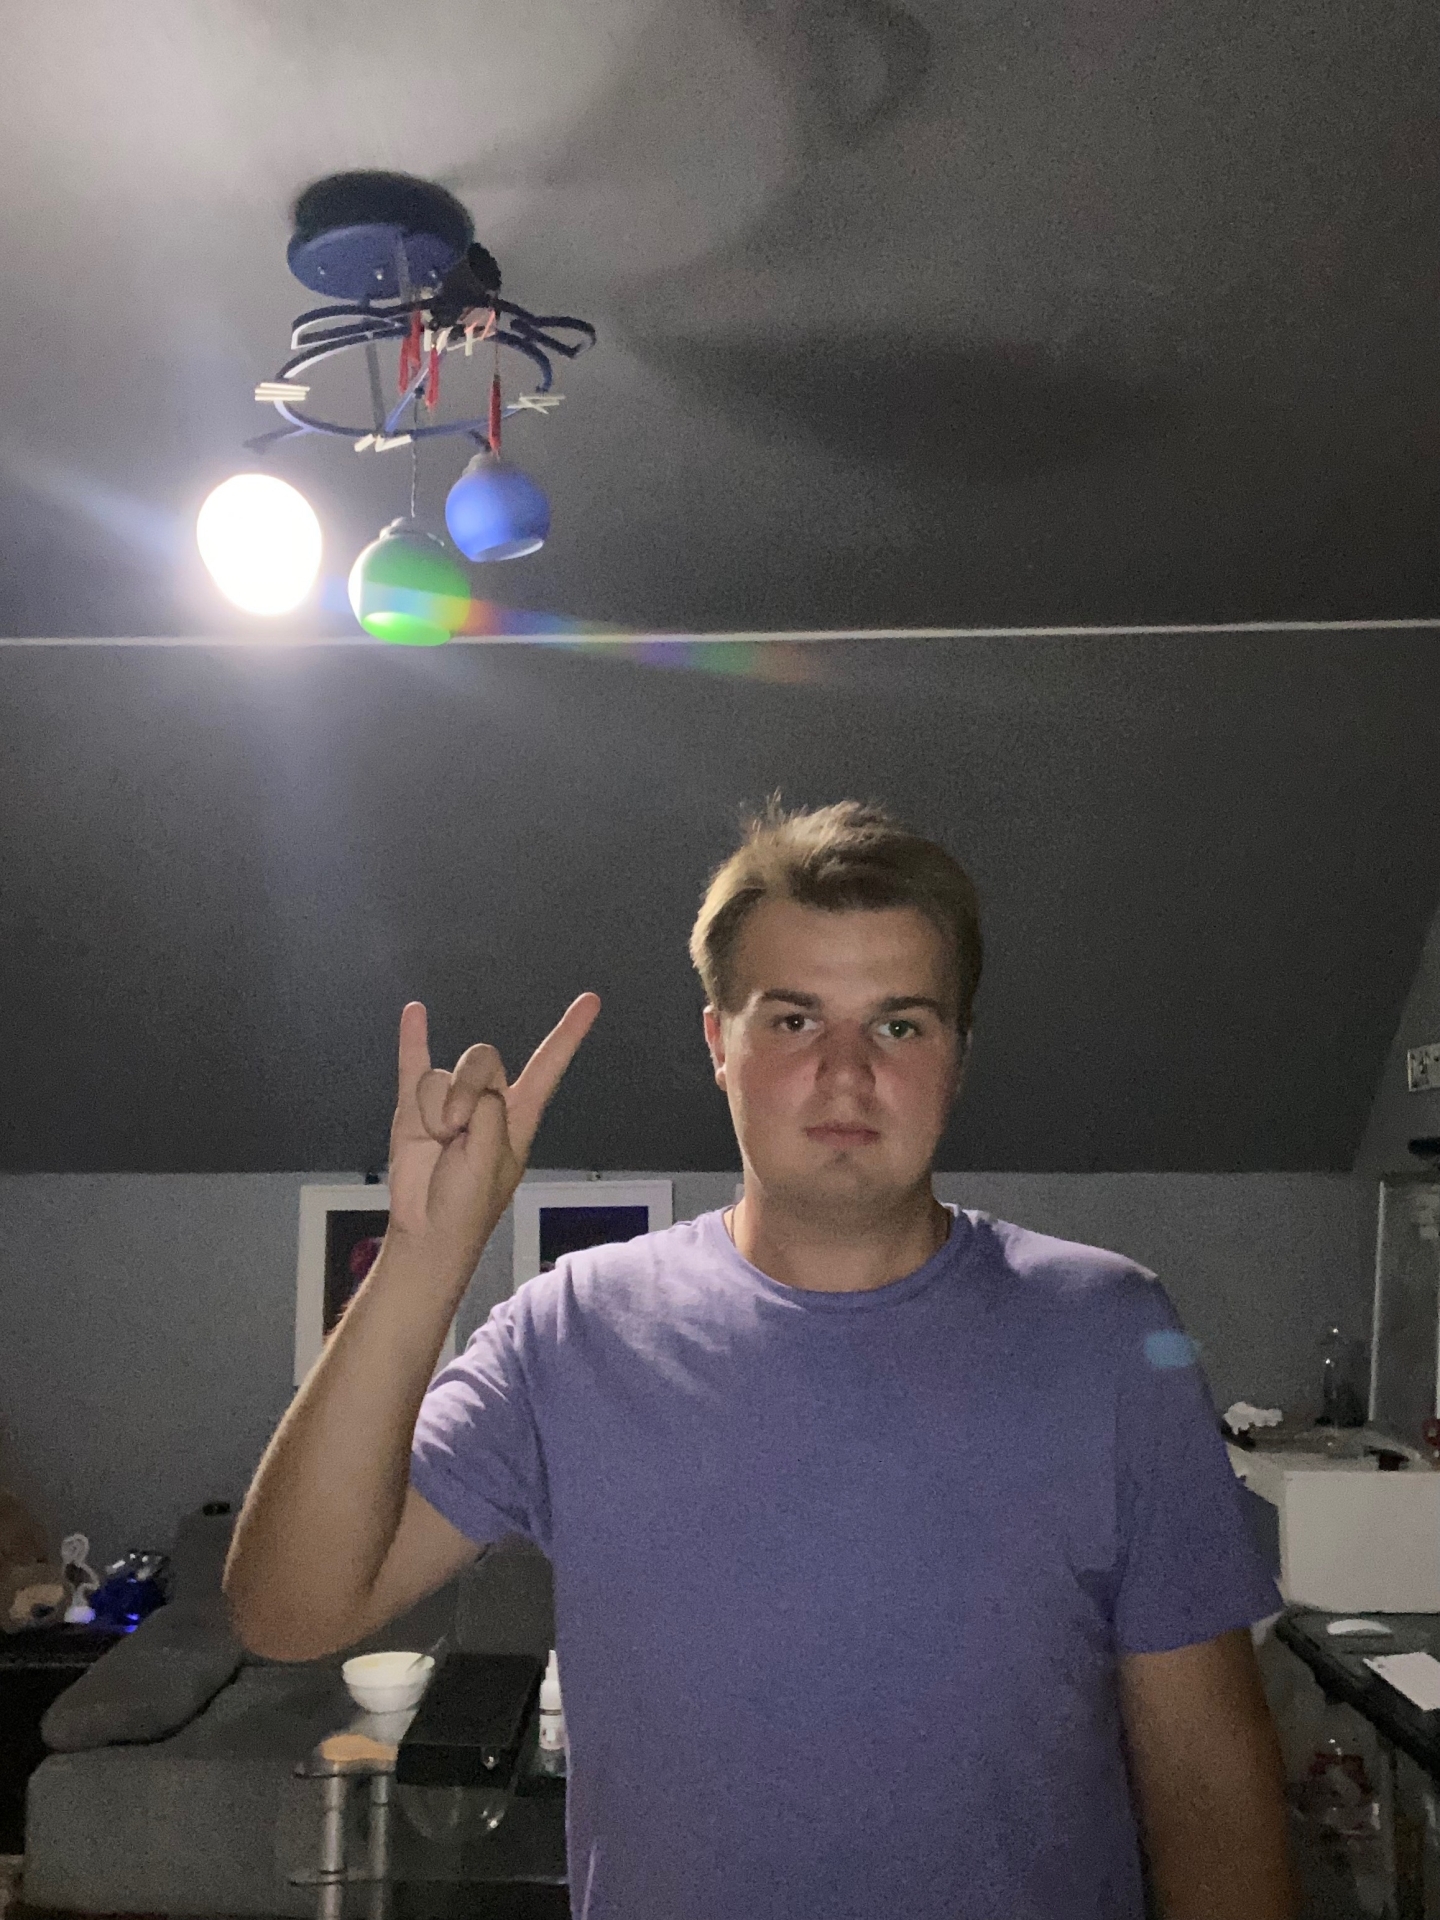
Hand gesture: rock